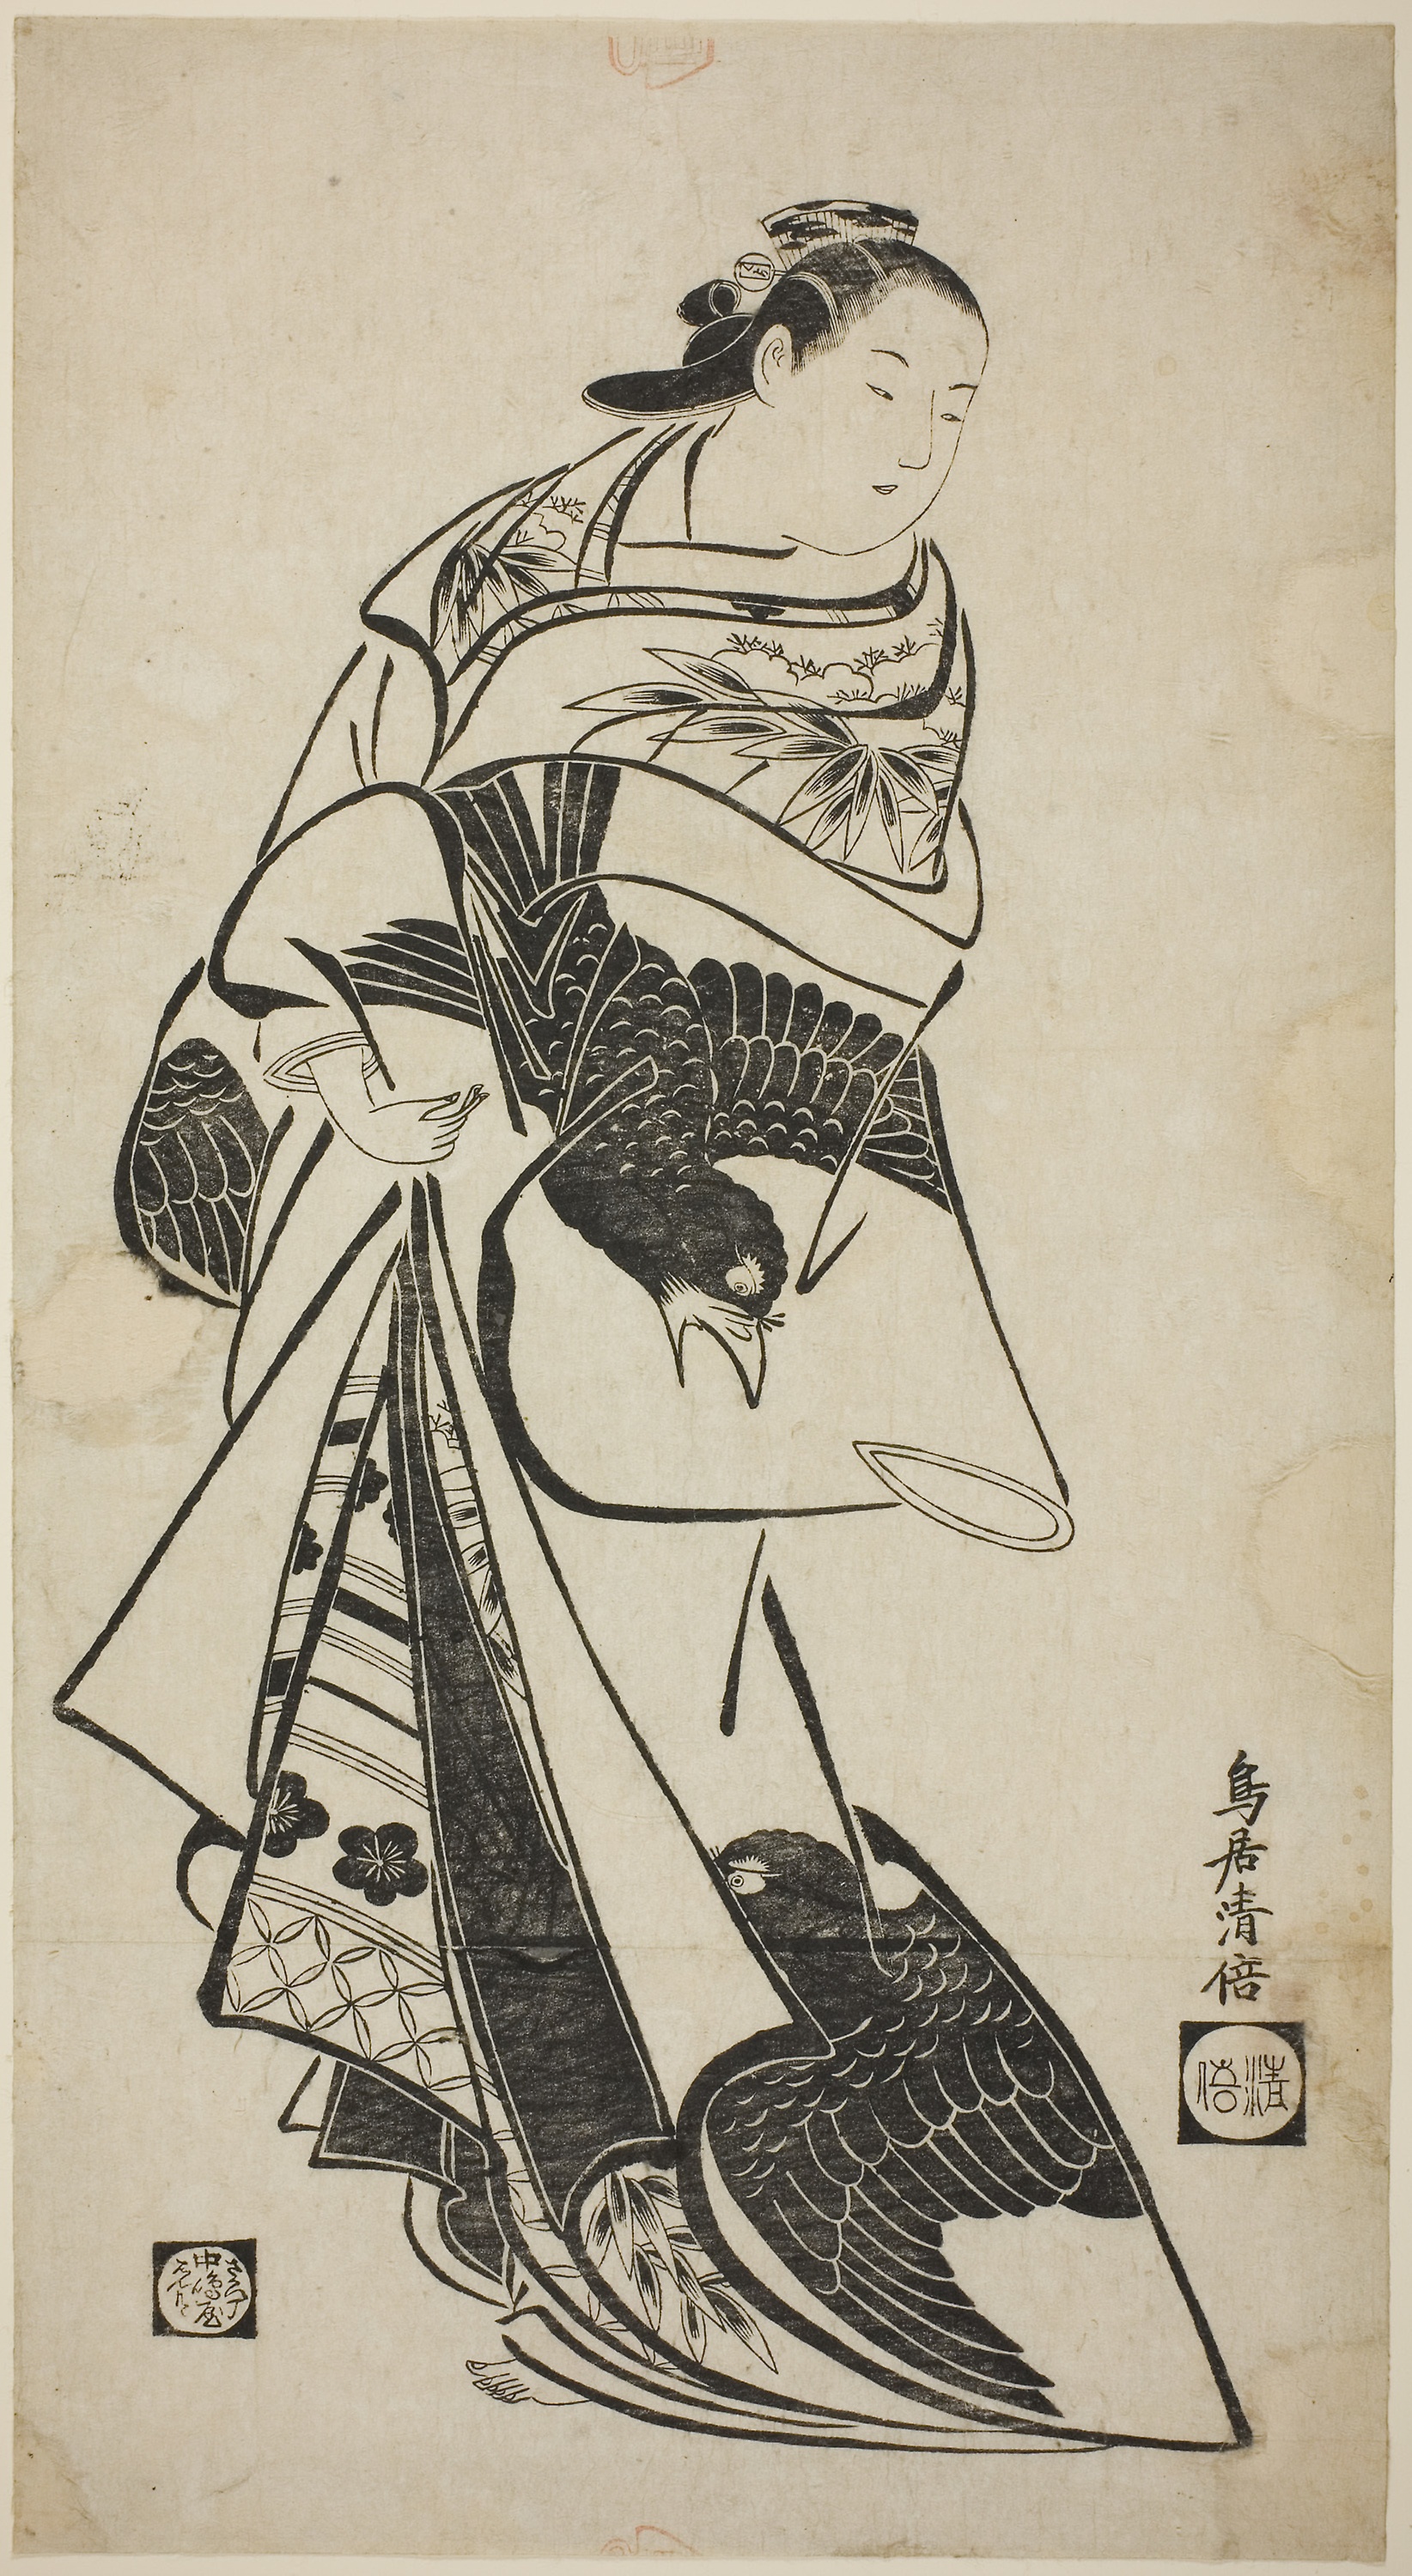
woman, art, illustration, costume design, design, pattern, printmaking, drawing, fictional character, visual arts, artwork, joint, vintage clothing